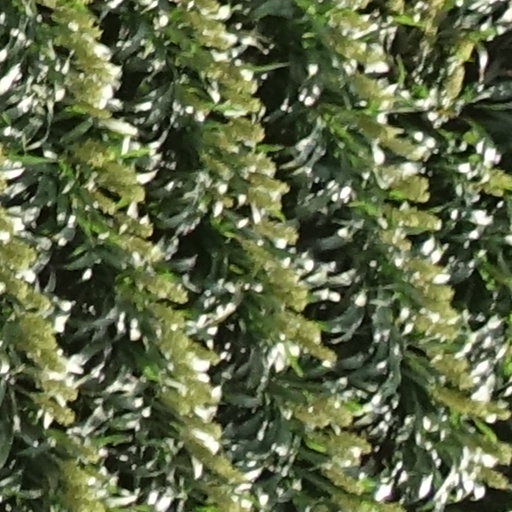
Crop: sorghum